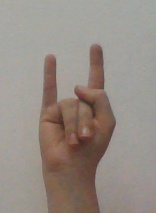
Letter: la